Italian frigate Carabiniere (F 581)

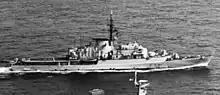
"Carabiniere" underway in the Mediterranean in 1979

Commissioned on 28 April 1968, "Carabiniere" served with the 1º Gruppo Navale d'Altura based at La Spezia. In 1973, when the school ship "Amerigo Vespucci" was inactive due to maintenance, "Carabiniere" was one of a number of Italian naval vessels used as a summer school cruise ship for students at the Italian Naval Academy. The vessel subsequently visited Istanbul, Odessa and Sevastopol alongside the destroyer .